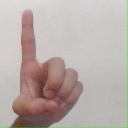
अक्षर: ड